Delta Upsilon

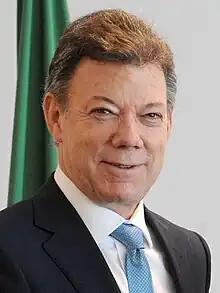
Former President of Colombia Juan Manuel Santos Calderón, is a Delta Upsilon member from the fraternity's University of Kansas chapter.

The "Delta Upsilon Ode" is also used for special occasions; its melody and lyrics were penned by Edward La Wall Seip of Delta Upsilon's Lafayette College chapter.